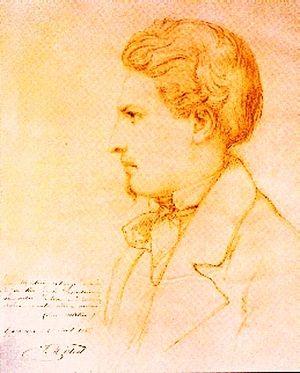
Premier portrait connu de Frédéric Mistral, 18 juillet 1852, à Tarascon
Jean-Joseph Bonaventure Laurens, né le 14 juillet 1801 à Carpentras, mort le 29 juin 1890 à Montpellier, était ce que certains ont appelé un « esprit universel », s'étant notamment illustré comme peintre, aquarelliste, lithographe, mais aussi musicien, archéologue, géologue et théoricien.